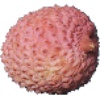
Label: lychee